People's Square

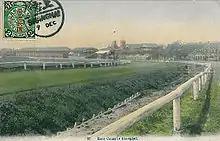
The Shanghai Racecourse in 1912.

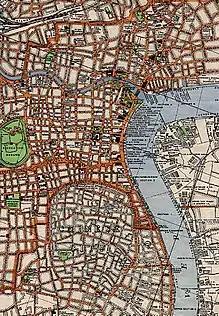
A 1933 map of Shanghai, including the racetrack on left in green.

Prior to 1949 and the establishment of the People's Republic of China, what is now People's Square was a course for horse racing owned by the Shanghai Race Club. Gambling and horse racing ceased during World War II and was not permitted to re-commence by the Republic of China government after the war. After the Chinese Civil War, the new Communist government continued the ban and, when the club ran into financial difficulties, took over the grounds and a part of the race course became People's Square, which included a large avenue and spectator stands for use during parades.